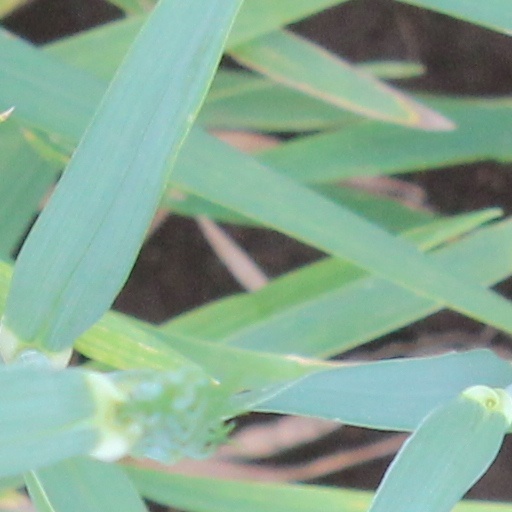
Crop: wheat